Animals in sport

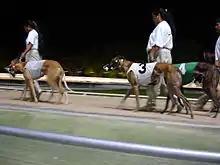
Greyhounds preparing for a race

Animals in sport are a specific form of working animals. Many animals, at least in more commercial sports, are highly trained. Two of the most common animals in sport are horses and dogs.